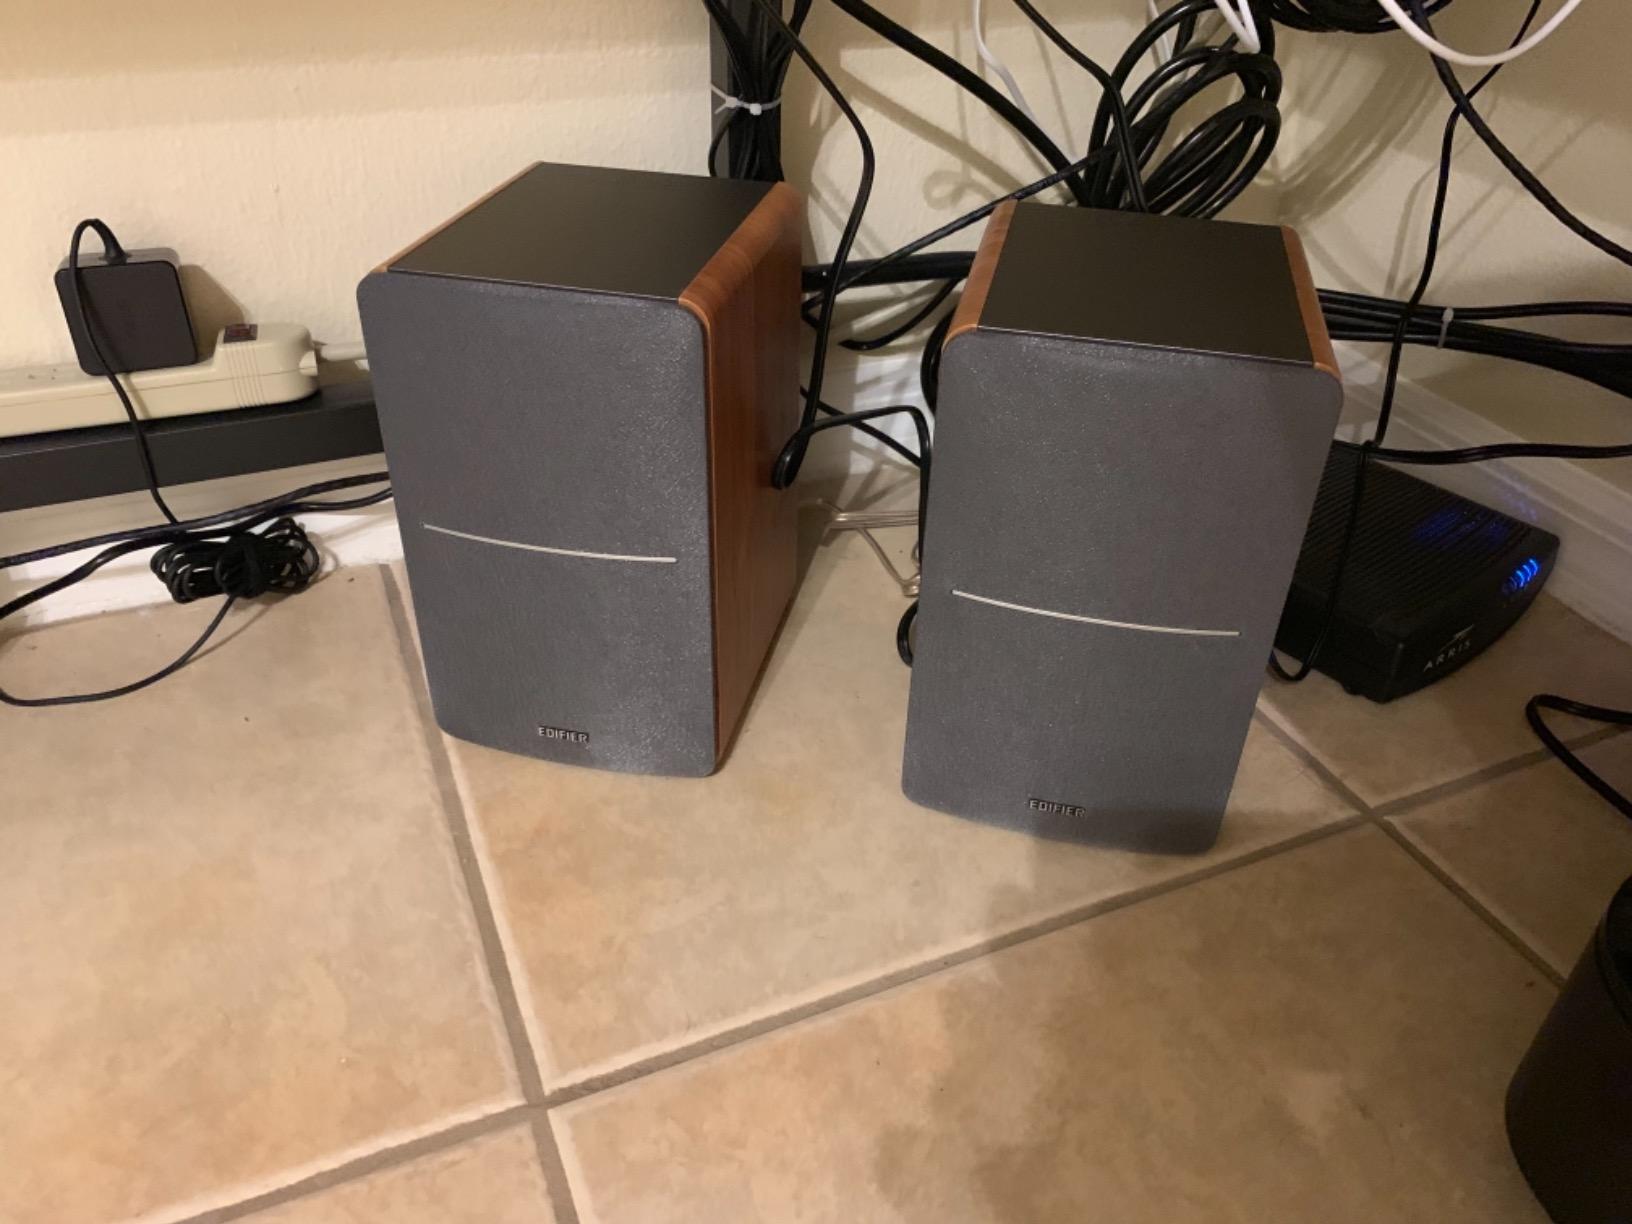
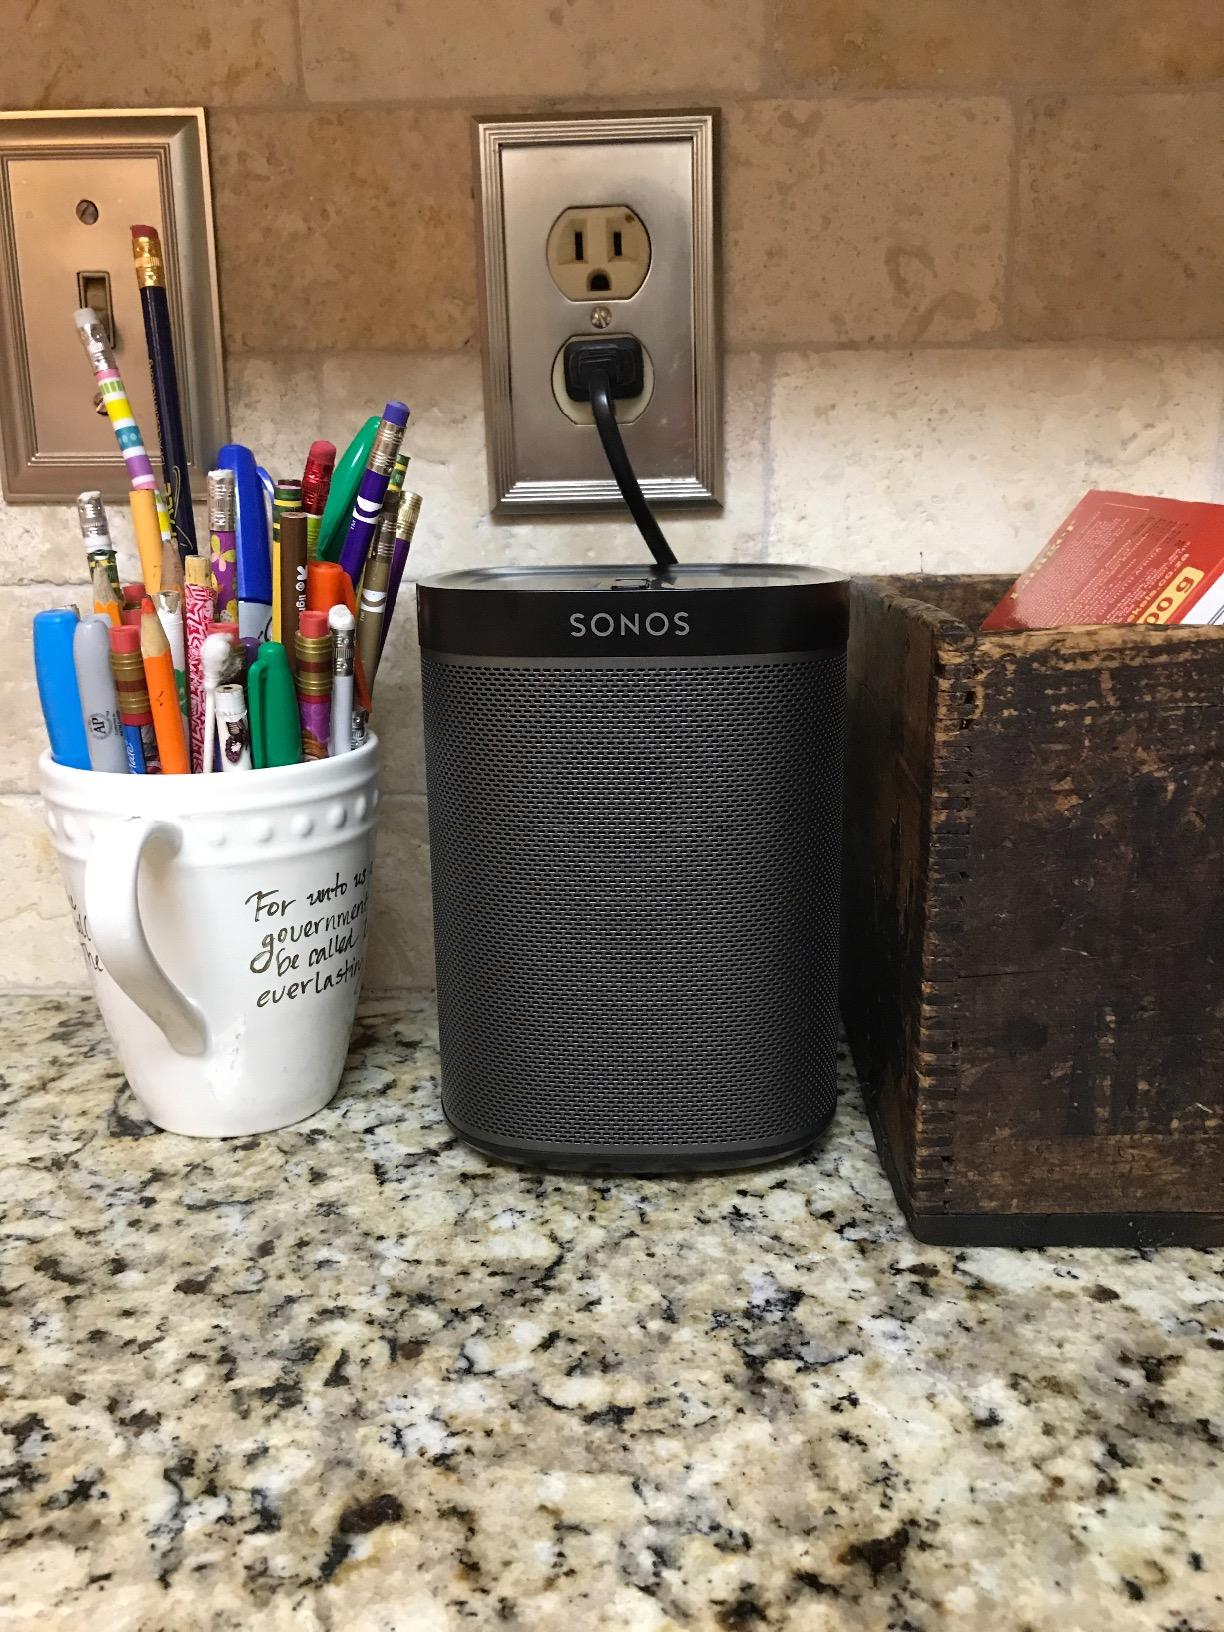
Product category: speaker
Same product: no